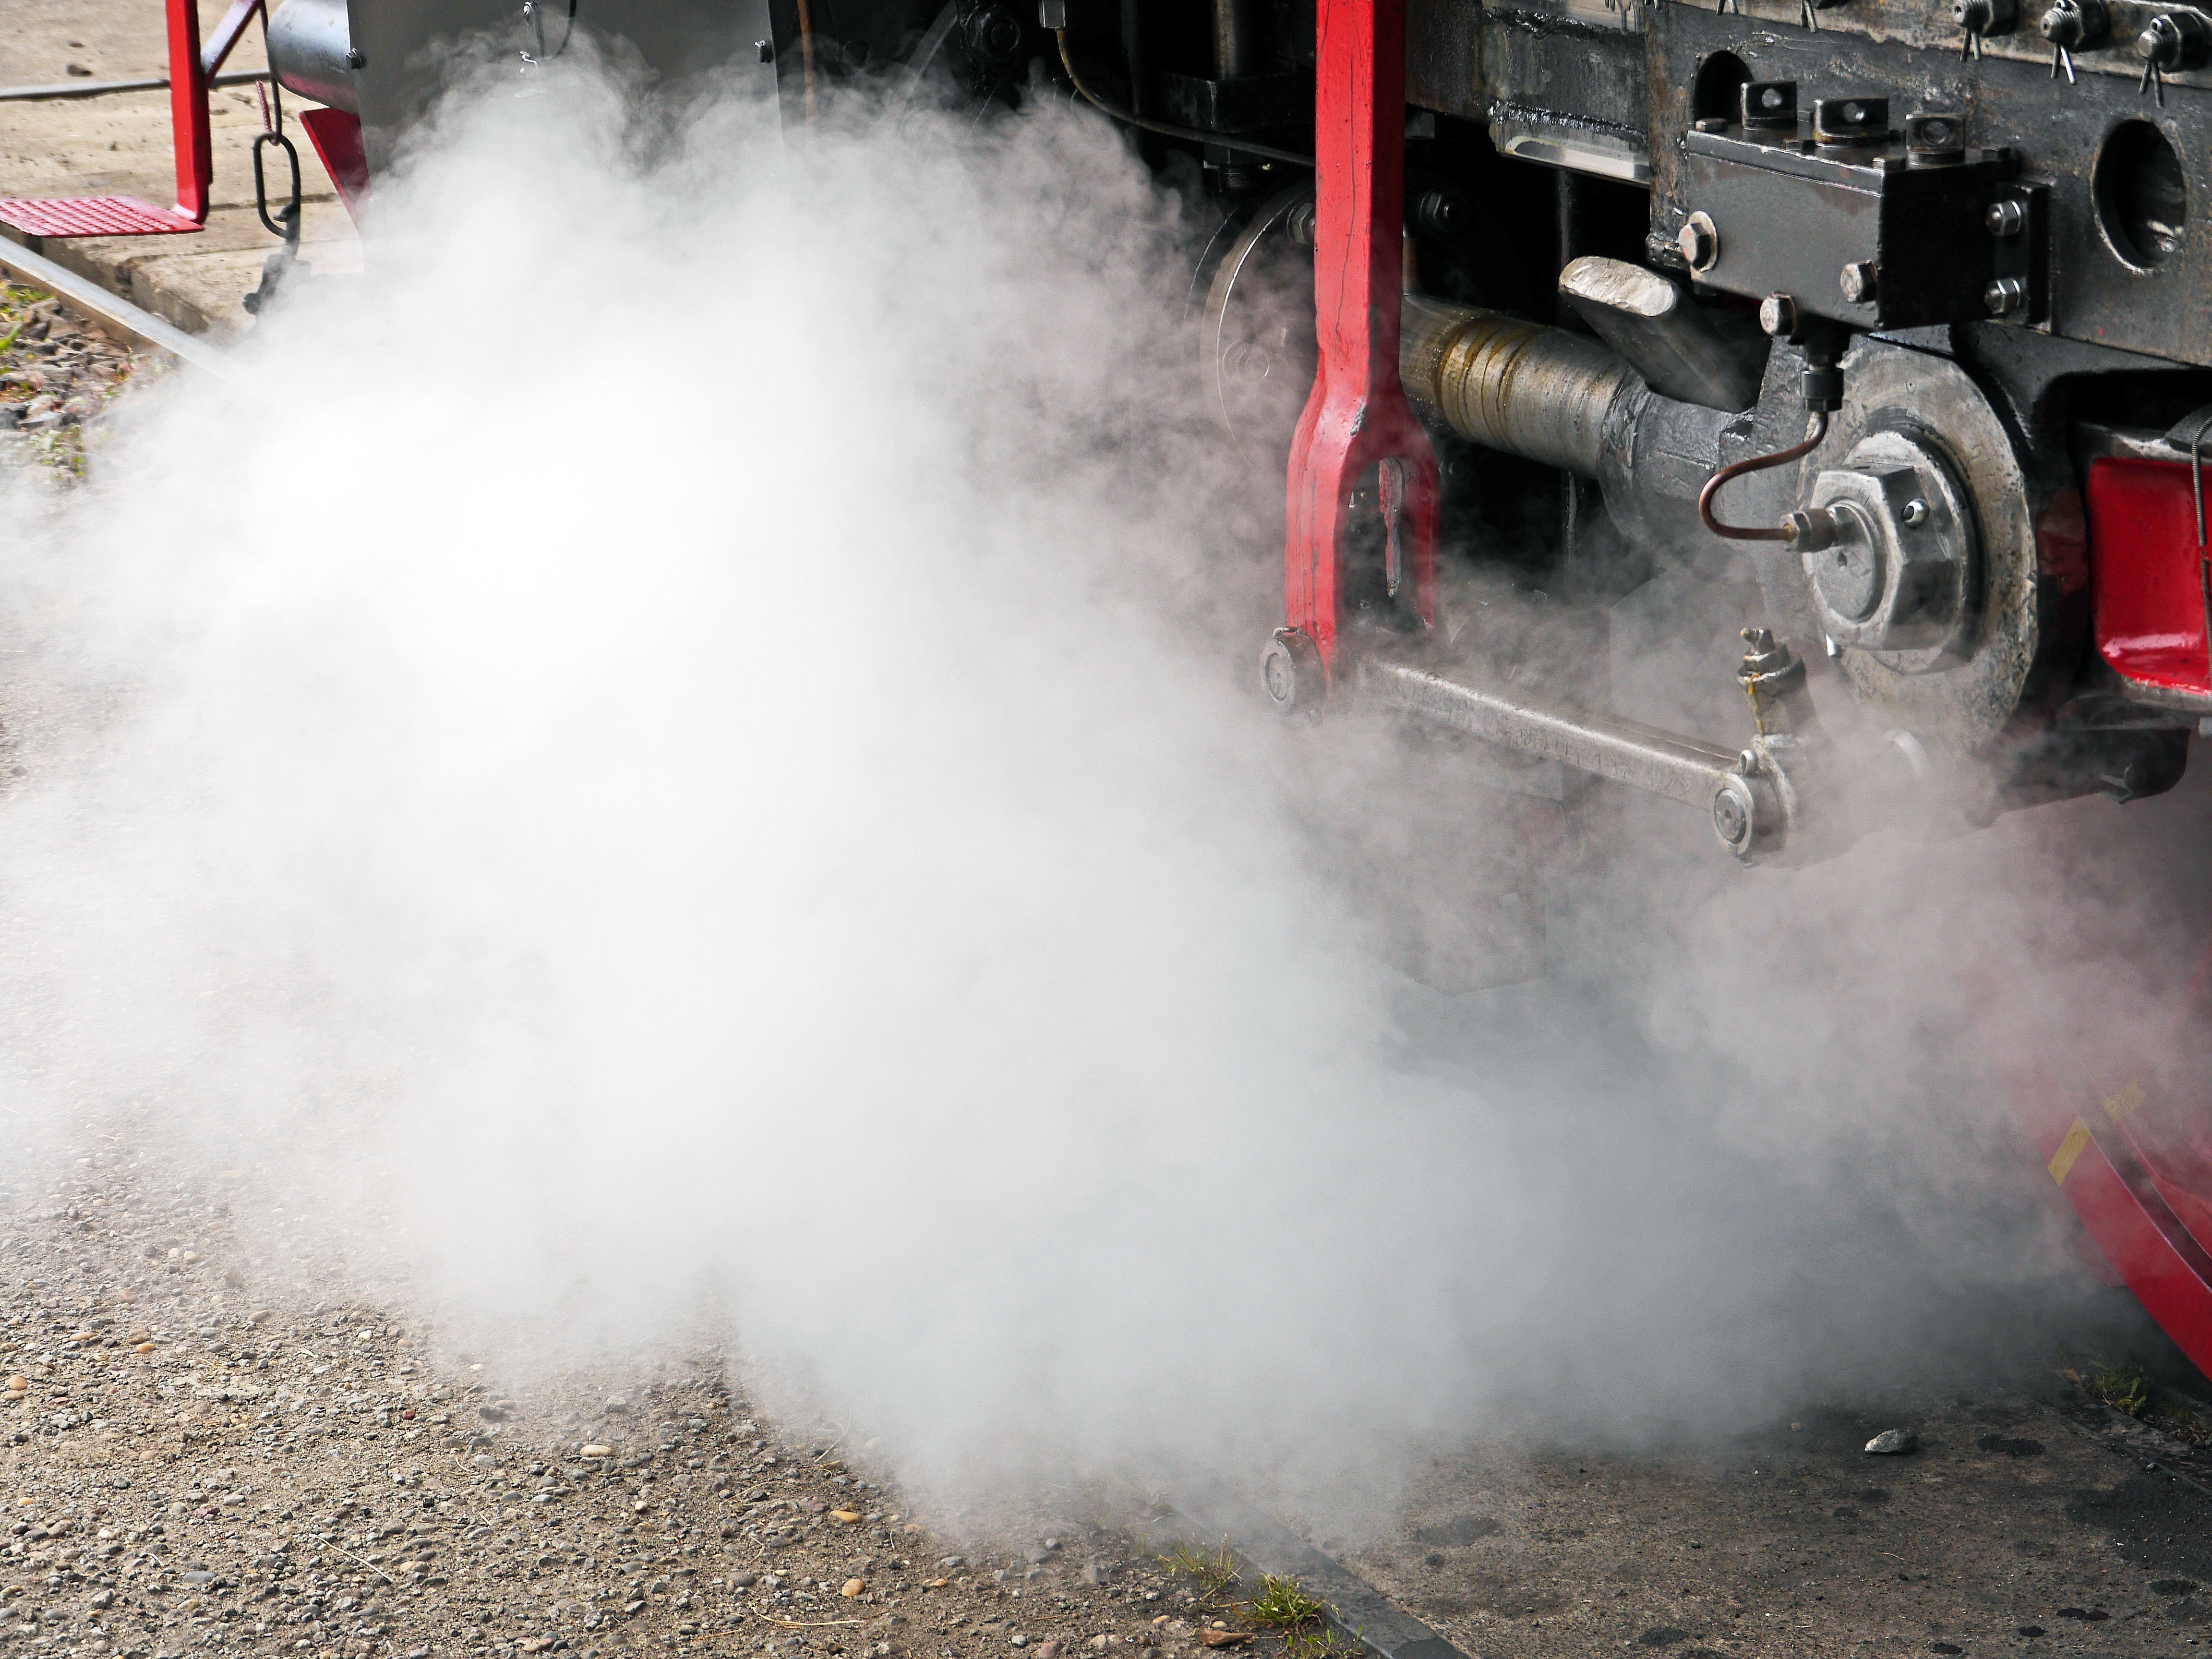
railway, wheel, steam, rail, asphalt, vehicle, bw, locomotive, engine, loco, control, phillips, slipway, steam locomotive, hit, bahnbetriebswerk, linkage, cylinder steam, goods train locomotive, geological phenomenon, piston rod, rangiertritt, operational facility